Thad Cochran

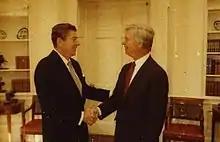
Cochran with President Ronald Reagan in 1981

Generally, Cochran kept a lower national profile than conventional wisdom would suggest for someone who spent almost half a century in Washington, including seven terms in the Senate. However, he had considerable influence behind the scenes, especially in Mississippi.